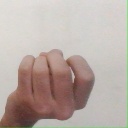
अक्षर: ज